Two-stage drainage ditch

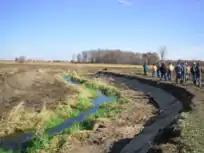
Photograph of a Two Stage Drainage Ditch as part of the Indiana Watershed Initiative

Inadequate drainage ditches and water management systems accelerate processes of water contamination, excessively desiccate soils during drought season and become a perpetuating financial burden to maintain if proactive drainage management systems are not properly exercised.